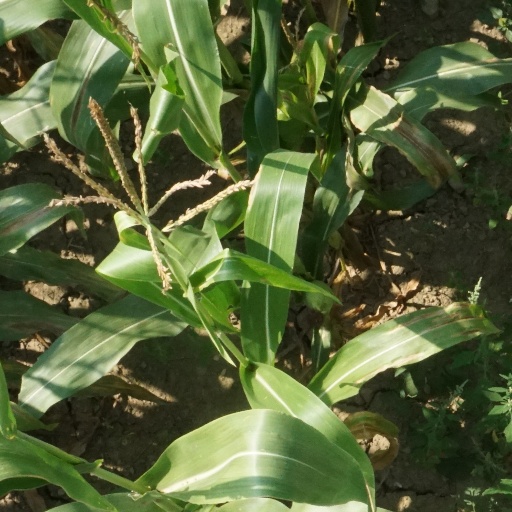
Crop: maize; corn